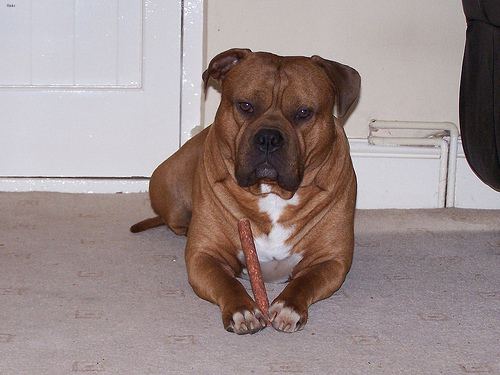
Breed: staffordshire bull terrier